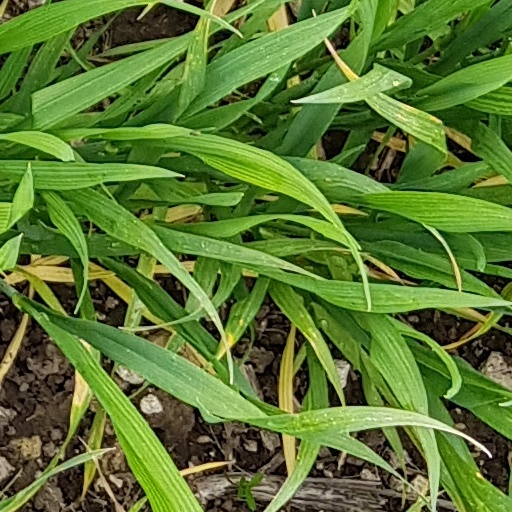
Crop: wheat